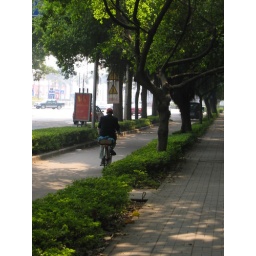
This biker has a little carrying basket on the back of his bike that had his work supplies in it.